Demnia, Ternopil Oblast

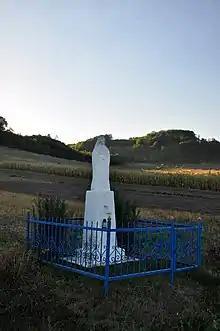

Demnia is a village in Ternopil Raion of Ternopil Oblast, Ukraine. It belongs to Naraiv rural hromada, one of the hromadas of Ukraine.